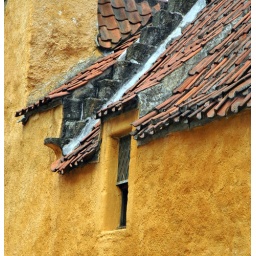
This window and roof detail can be found on the Culross Palace in Fife, Scotland.